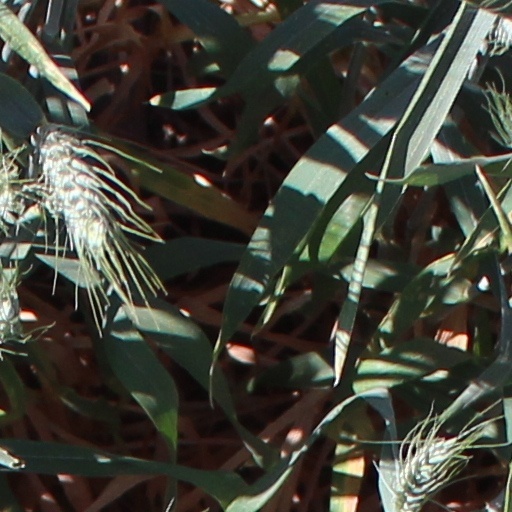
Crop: wheat